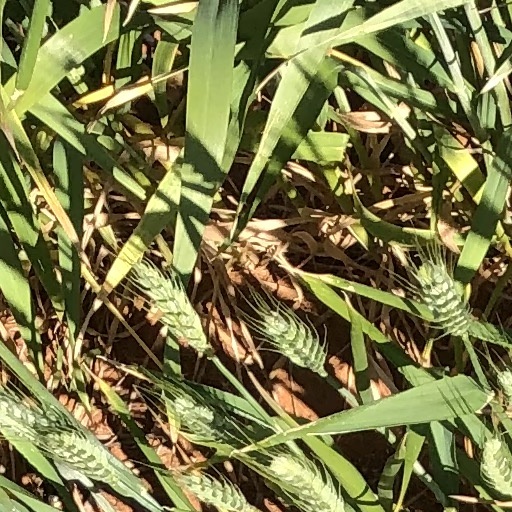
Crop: wheat